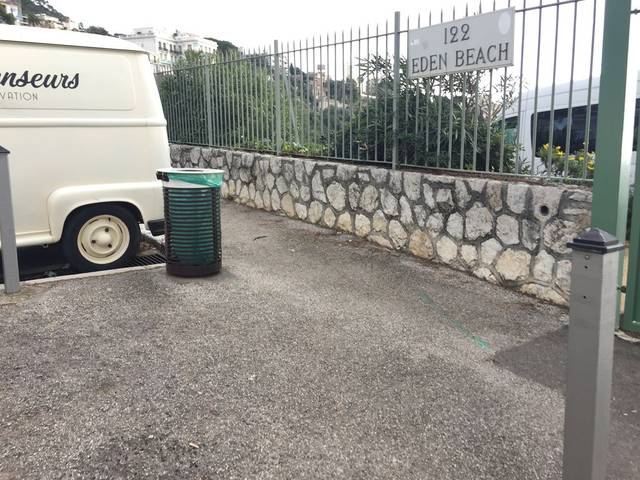
Region: France
Coordinates: 43.692, 7.294